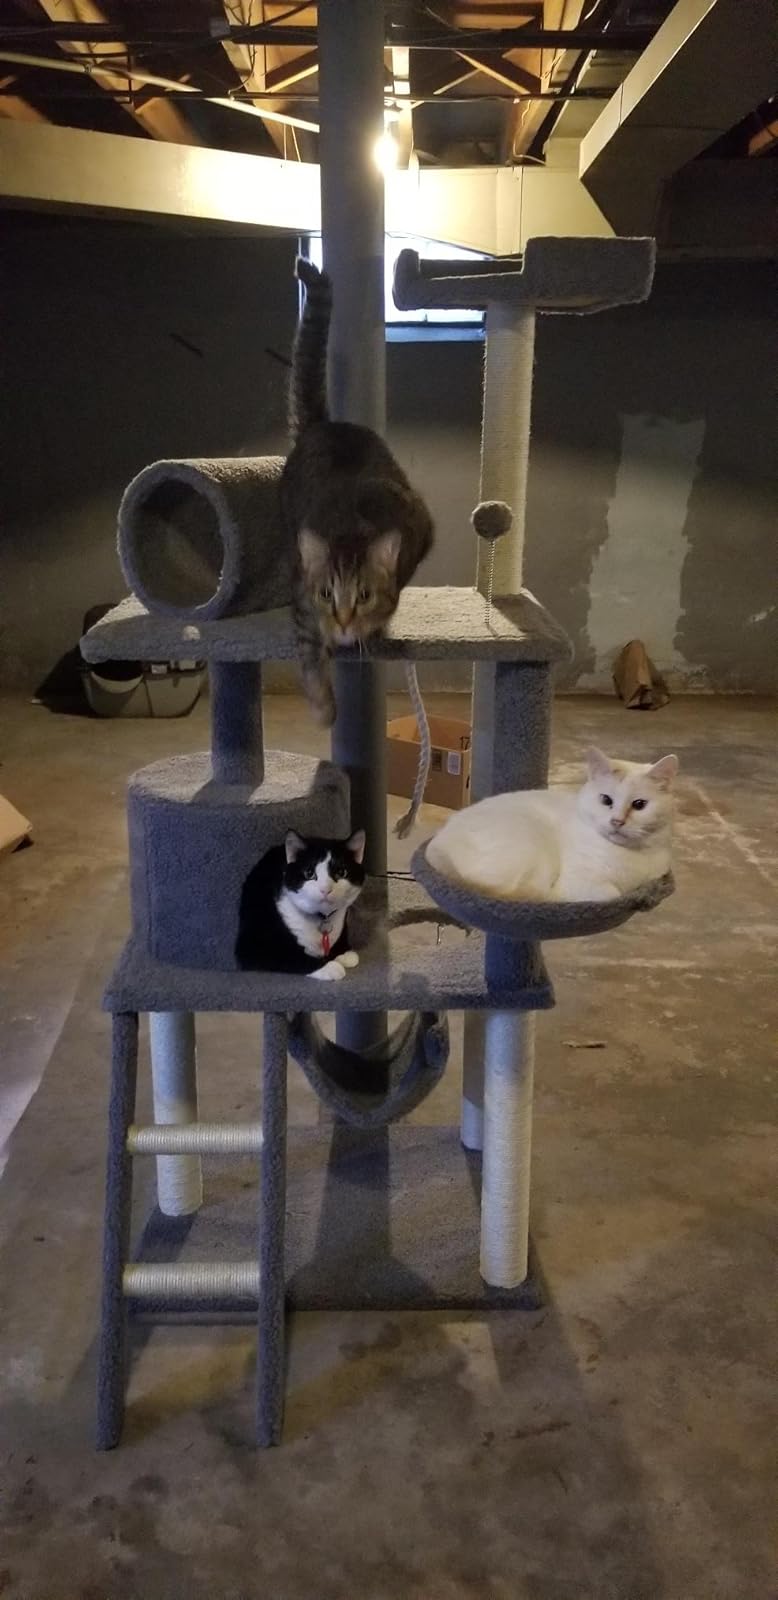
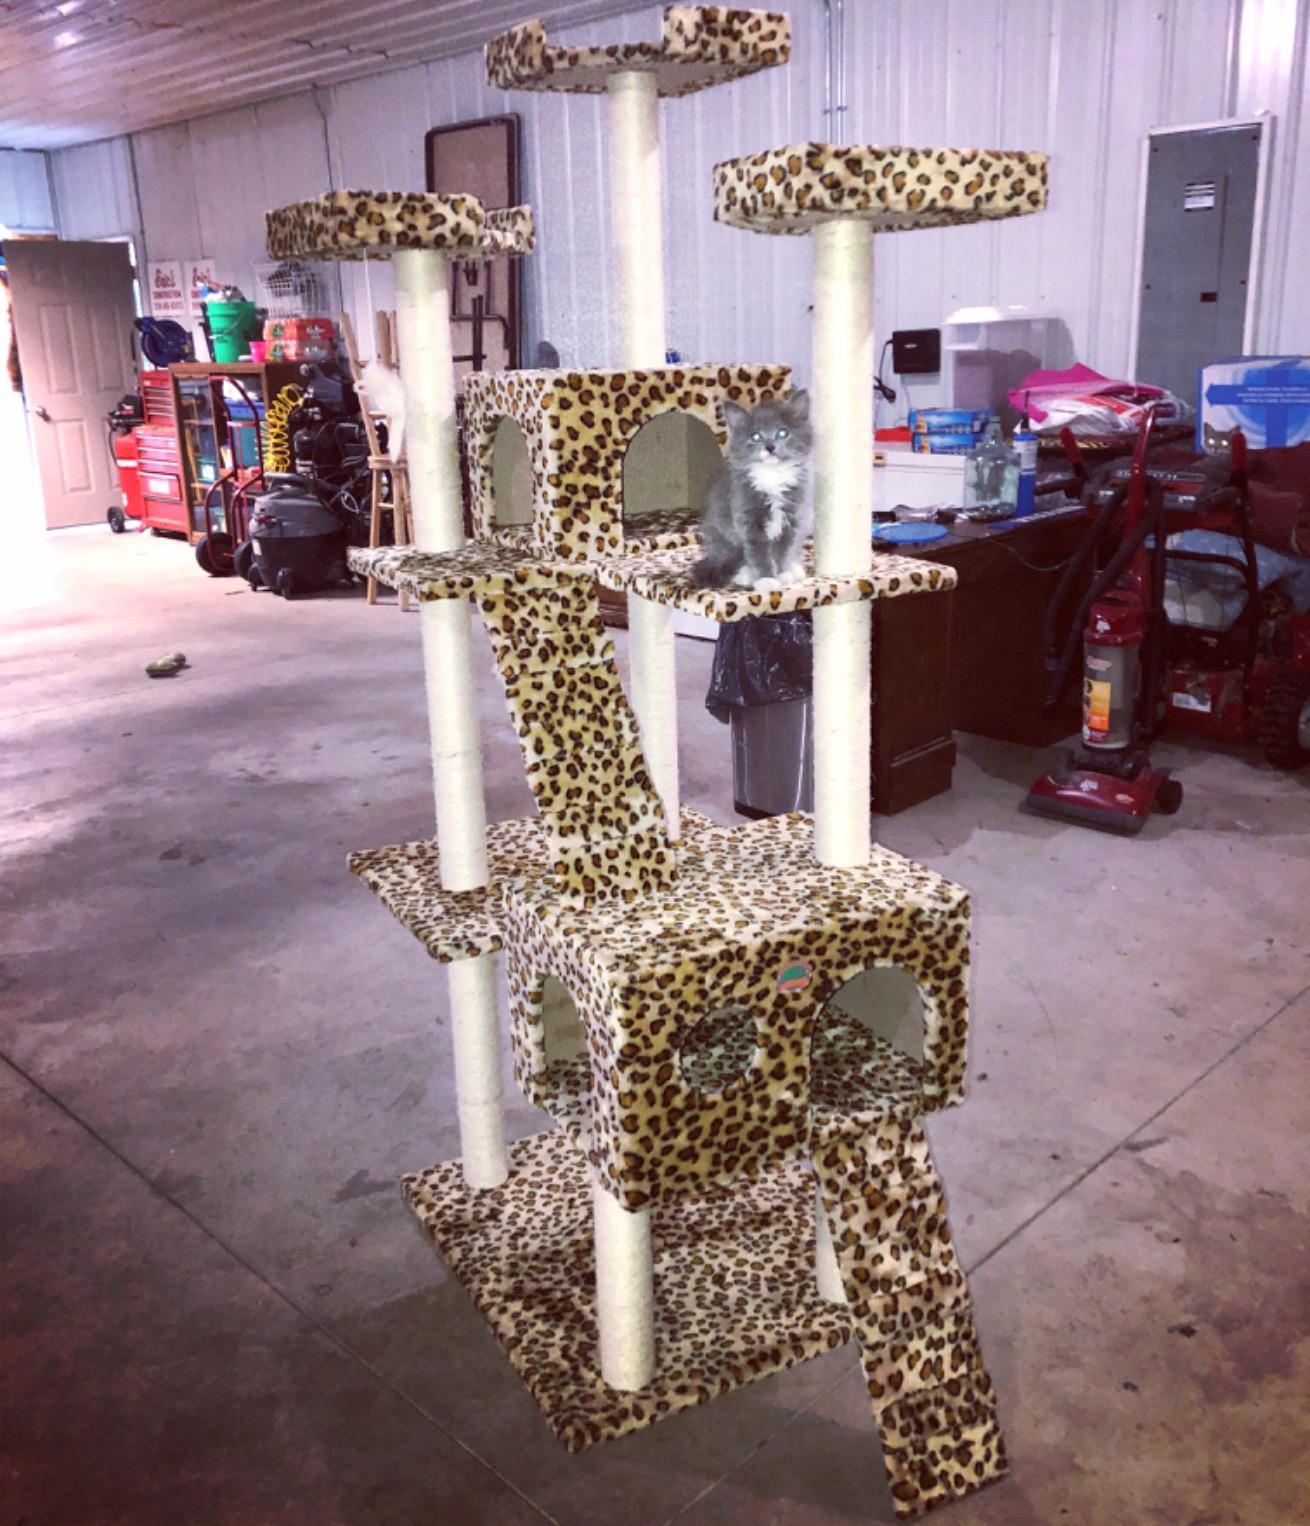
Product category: items_cat tree
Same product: no